Lincolnshire sausage

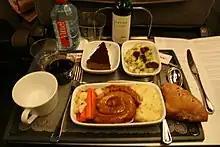
A Lincolnshire sausage, manufactured in the unlinked style more commonly associated with the Cumberland sausage

Unlike the Cumberland sausage, there is no standard width or length for a Lincolnshire sausage, although there are conventionally eight sausages to a pound weight. Commonly, the variety is associated with a broader style, but Lincolnshire chipolata sausages are also widely available. Some producers within Lincolnshire brand their products with a more specific local name, such as Mountain's Boston Sausage, named for their home in Boston, Lincolnshire, despite their recipe conforming to normal Lincolnshire sausage standards. Lincolnshire sausage closely resembles American breakfast sausage.